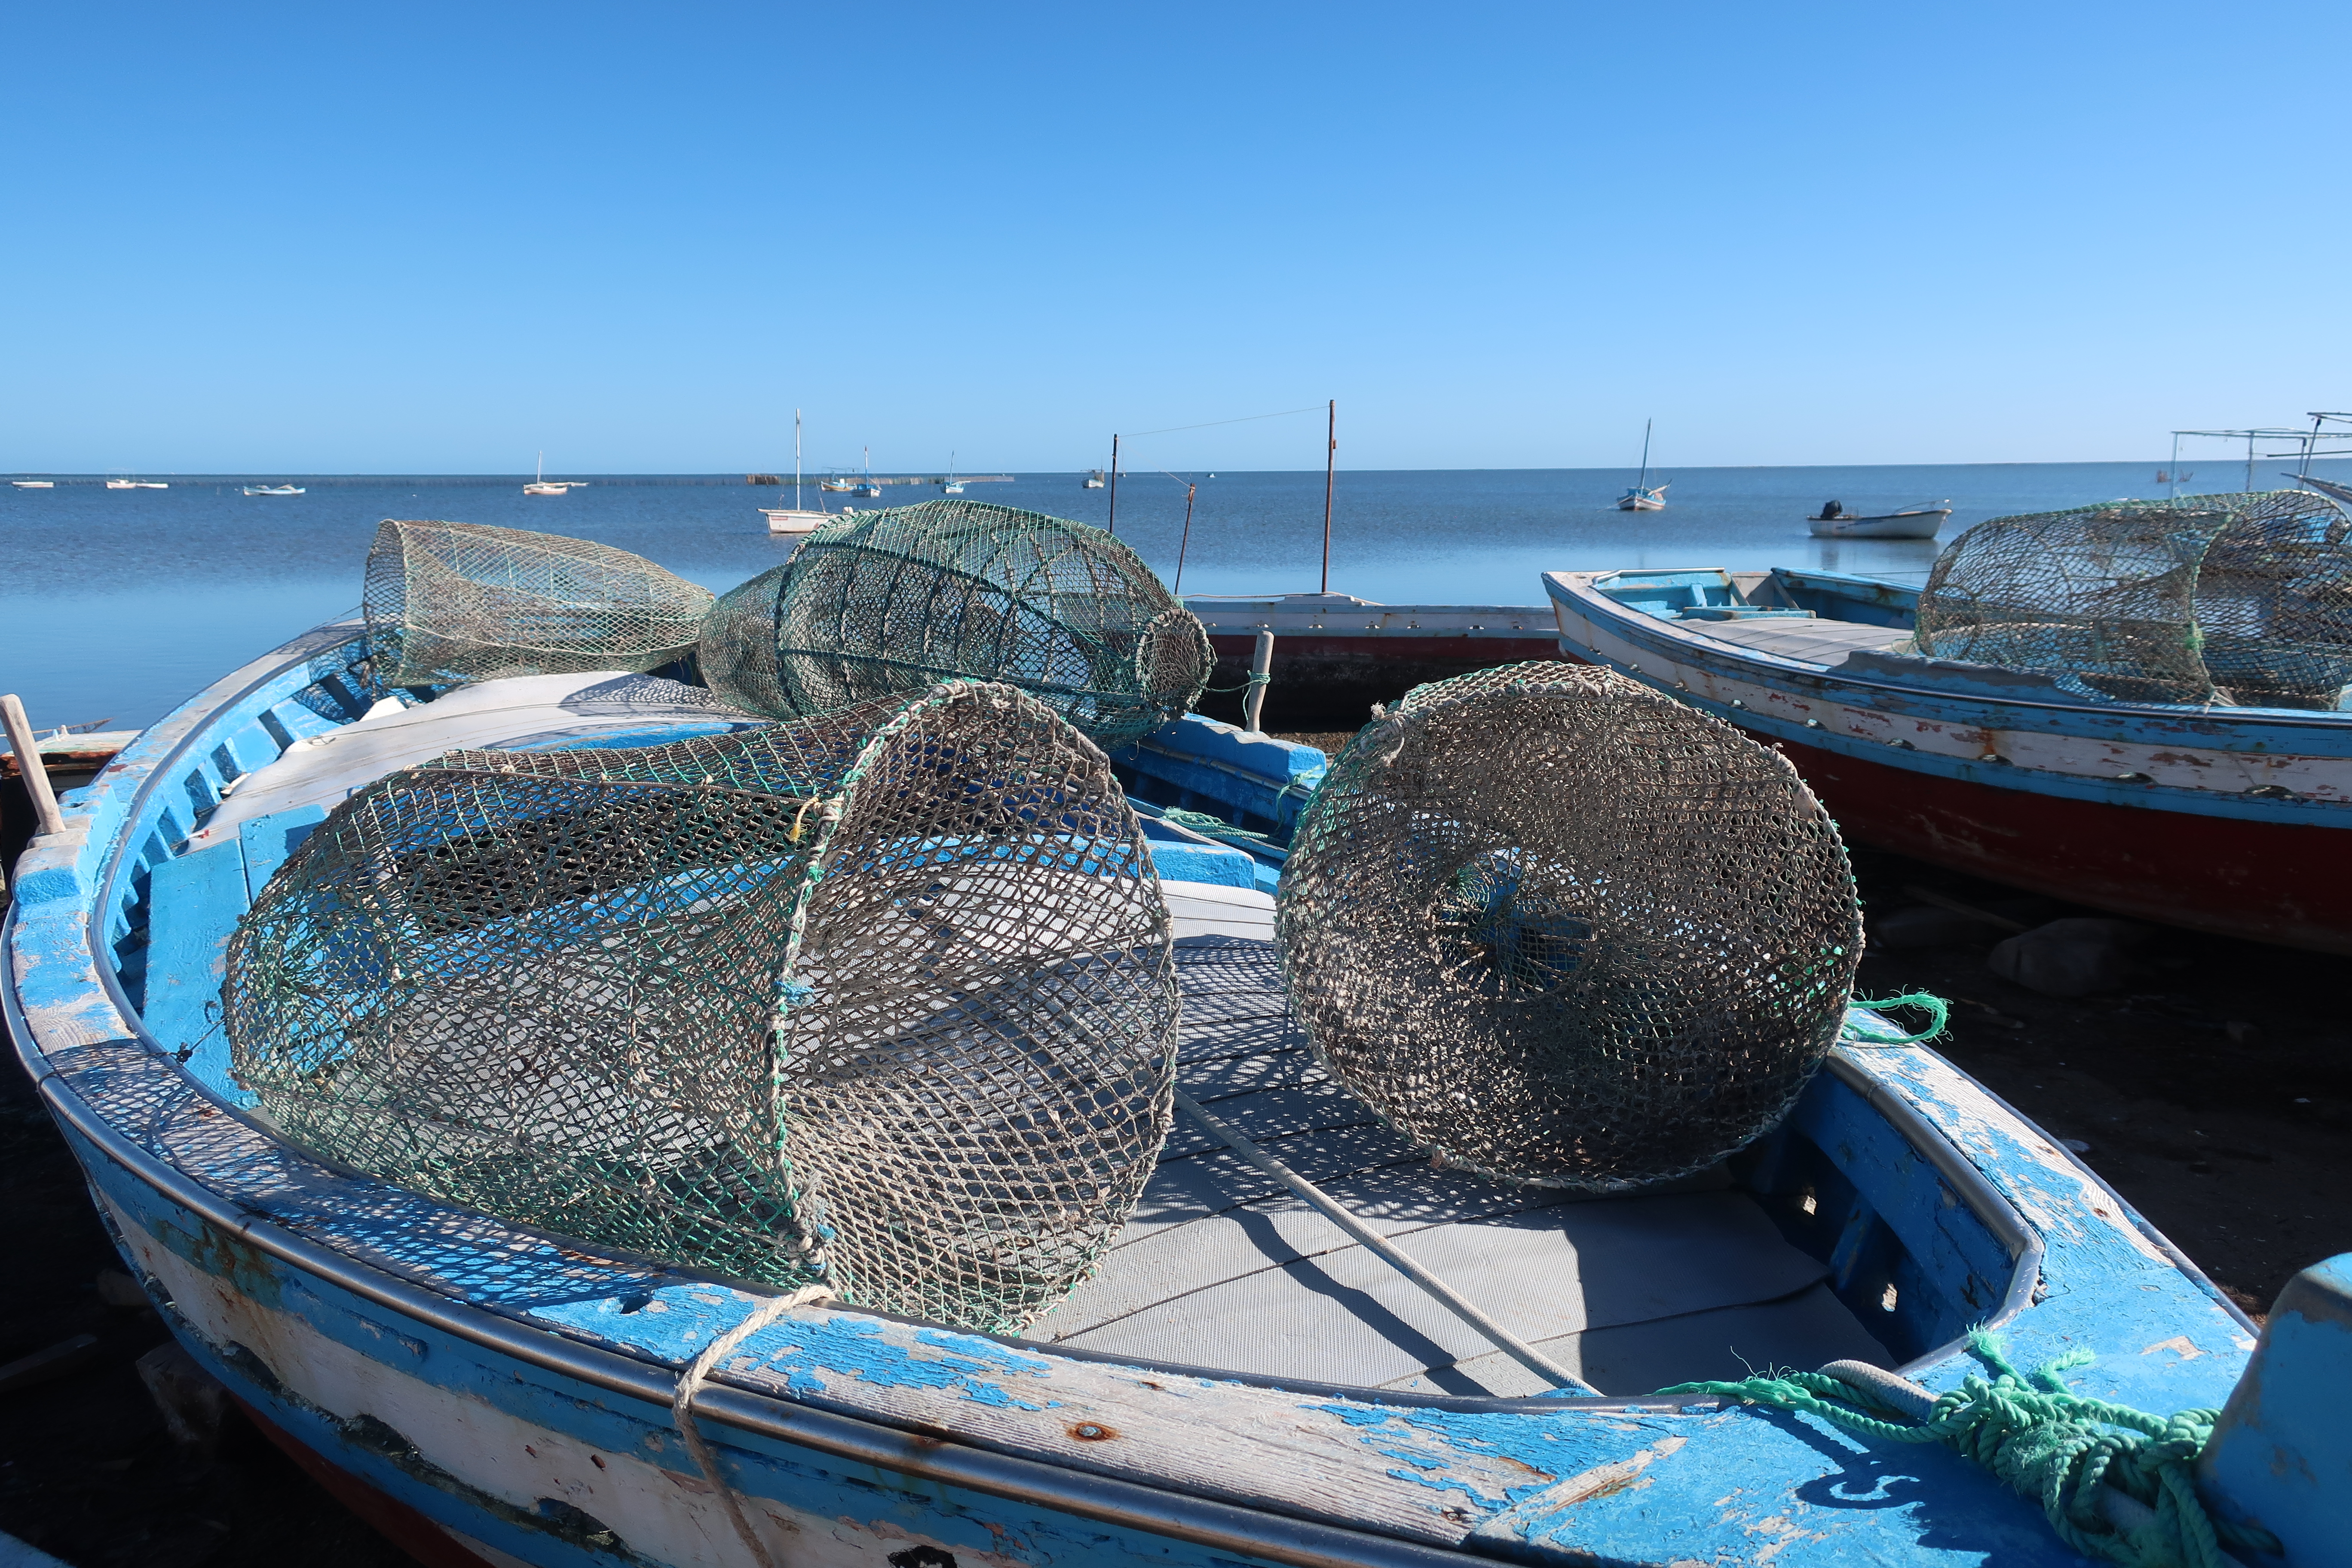
sky, boat, sea, blue, watercraft, boats and boating equipment and supplies, rope, ocean, naval architecture, ship, harbor, net, coast, skiff, port, fishing vessel, water transportation, fishing net, dock